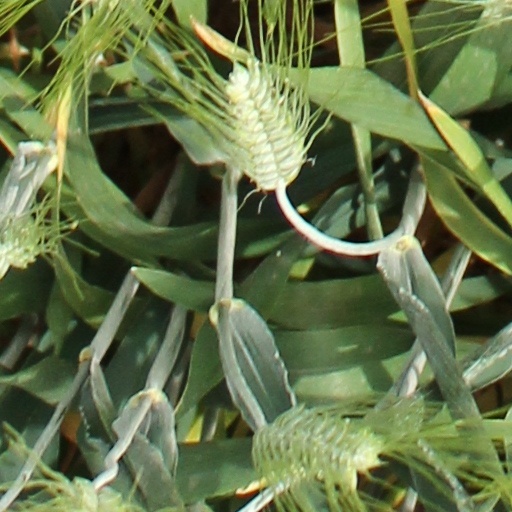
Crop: wheat